Priestewitz station

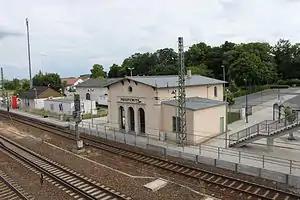
Entrance building, track side (2010)

Priestewitz station is on the Leipzig–Dresden railway and the Großenhain–Priestewitz railway, which branches off it. The station is in the town of Priestewitz in the German state of Saxony.